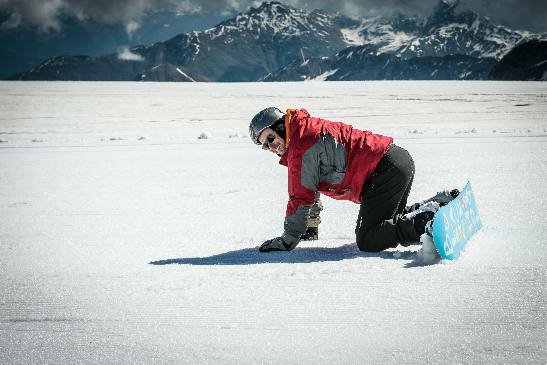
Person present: Yes